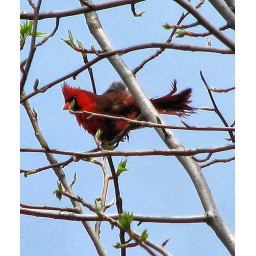
A cardinal sitting in the tree and ruffling his feathers . . . I guess he had an itch.